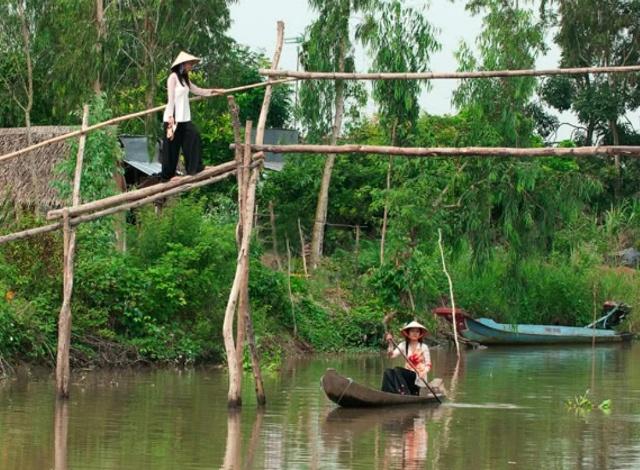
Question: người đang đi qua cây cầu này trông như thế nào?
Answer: đó là một người phụ nữ mặc đồ bà ba và đội nón lá